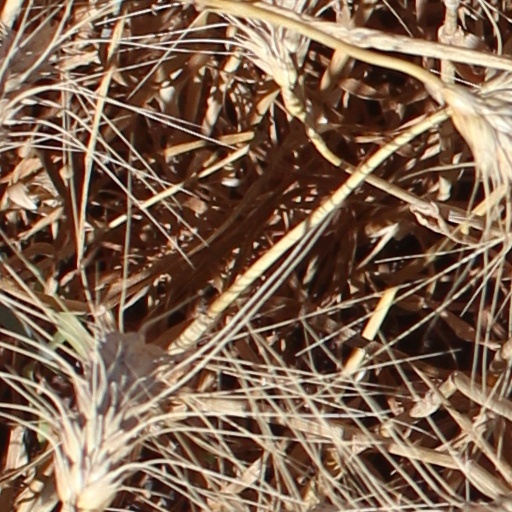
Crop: wheat